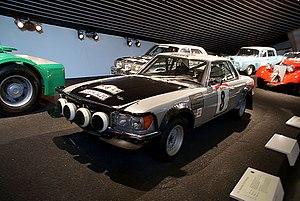
Le Rallye de l'Acropole 1980, disputé du 26 au 29 mai 1980, est la quatre-vingtième manche du championnat du monde des rallyes courue depuis 1973, et la cinquième manche du championnat du monde des rallyes 1980.
Le Rallye du Portugal 1980, disputé du 4 au 9 mars 1980, est la soixante-dix-huitième manche du championnat du monde des rallyes courue depuis 1973, et la troisième manche du championnat du monde des rallyes 1980.